Nagao Station (Osaka)

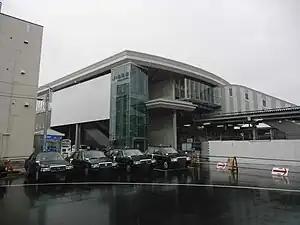
Nagao Station

is a passenger railway station in located in the city of Hirakata, Osaka Prefecture, Japan, operated by West Japan Railway Company (JR West).